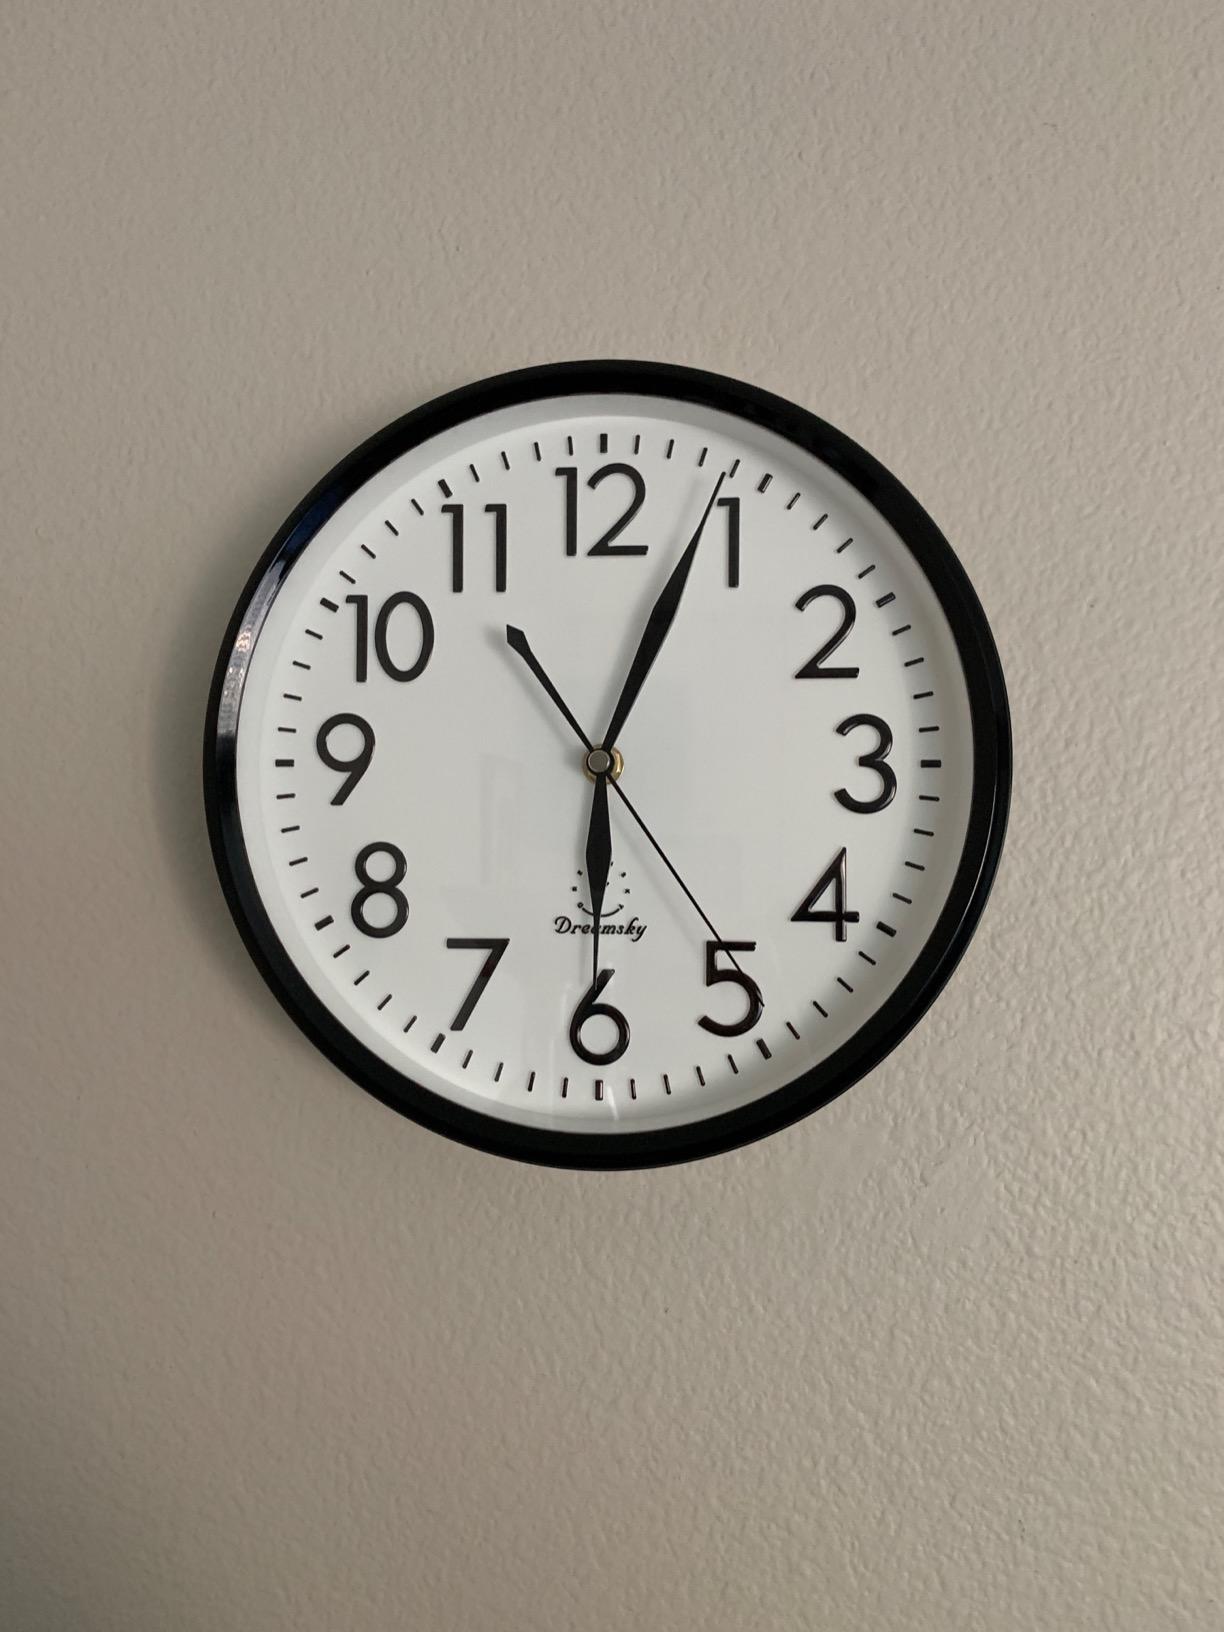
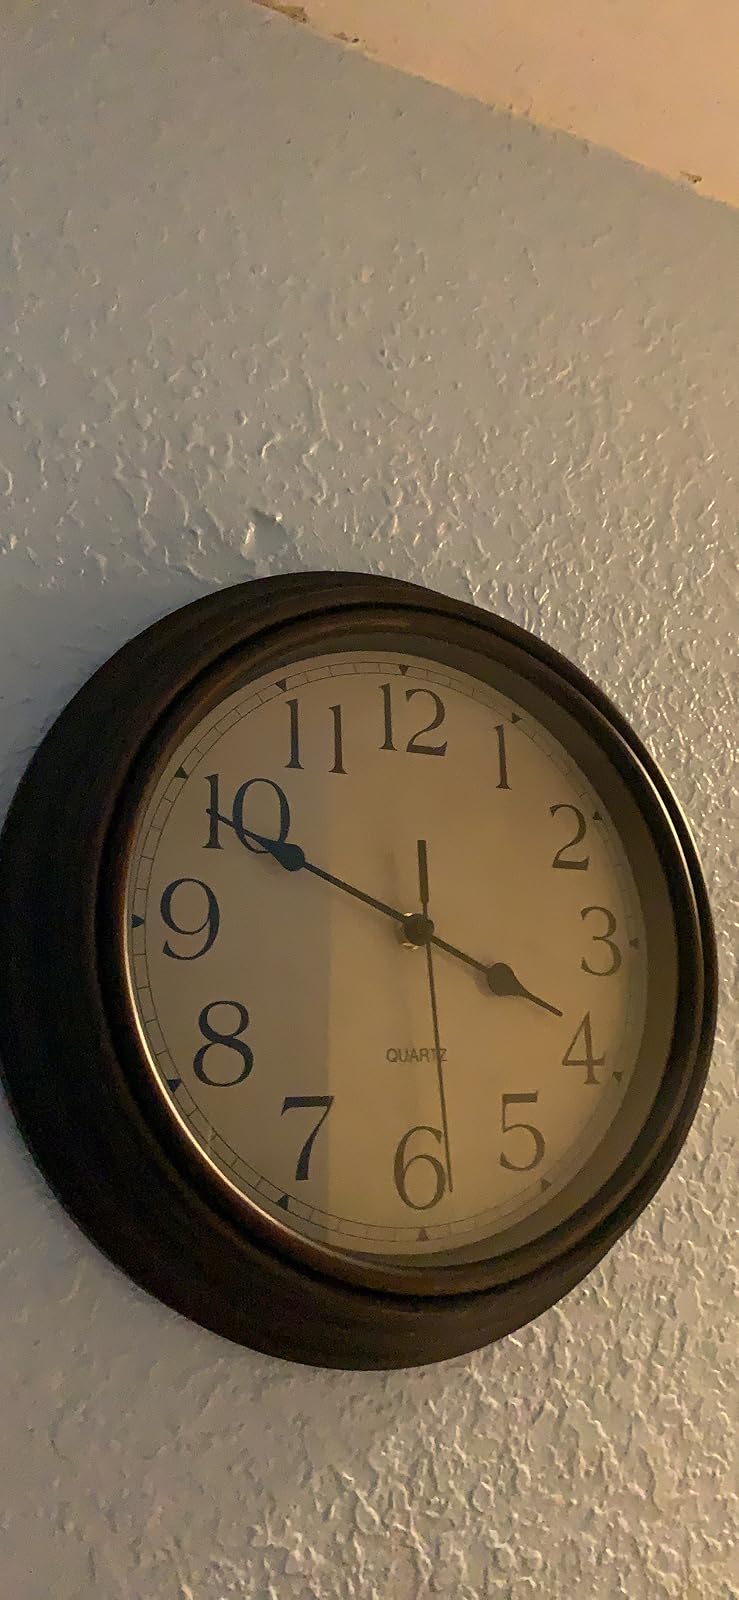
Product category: clock
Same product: no